Sinclair Lewis

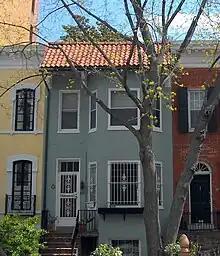
Sinclair Lewis's former residence in Washington, D.C.

Lewis followed up this first great success with "Babbitt" (1922), a novel that satirized the American commercial culture and boosterism. The story was set in the fictional Midwestern town of Zenith, Winnemac, a setting to which Lewis returned in future novels, including "Arrowsmith, Elmer Gantry", "Gideon Planish" and "Dodsworth".